Ruralism (Uruguay)

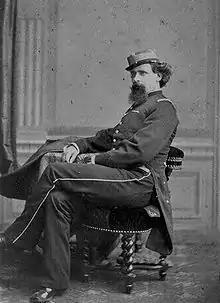
Colonel Lorenzo Latorre, dictator of Uruguay (1876–1880)

The development of capitalism in Uruguay in the late 19th century was a complex and slow process due to the heavy political turmoil the country had experienced since its independence. Despite most of the countryside belonged either to individual landowners or to the state, the boundaries between different "estancias" were unclear and the constant civil wars hindered the country's agrarian modernization and rural investment.